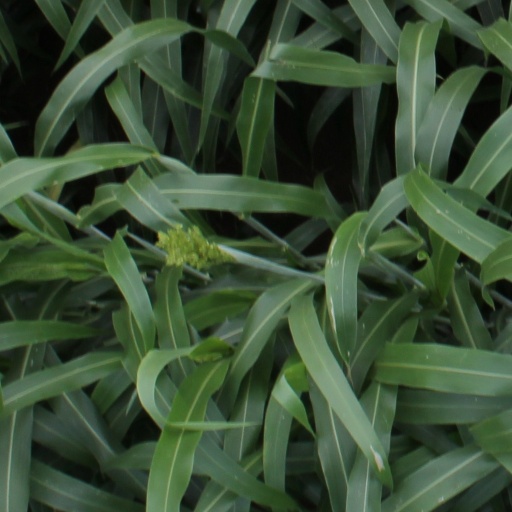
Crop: sorghum